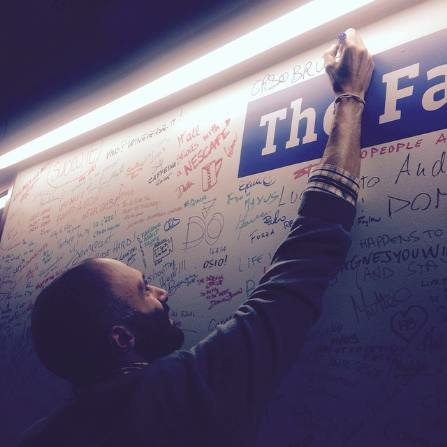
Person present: Yes